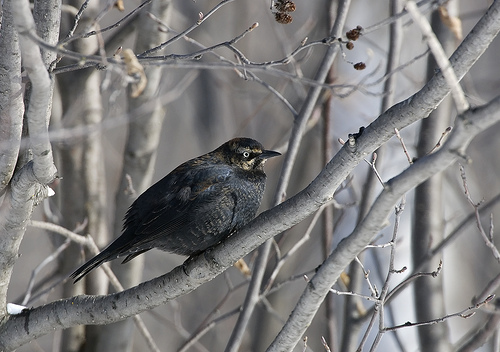
the bird has a very small head and bill while also being fat and covered in black plumage.
a medium sized bird with a black belly, and a bill that curves downwardsa small bird with a grey breast with brown speckles, with a brown crown, and brown and cream colored nape.
this is a fat, black bird with blue in the breast and wingbars.
this plump black bird has a thin black beak and long, straight black tail feathers.
this bird has feathers that are black and has a rotund body
this bird is black in color, with a sharp black beak.
a small bird with a black and blue covering and a short, pointed, black beak.
this bird has a white eyering, black breast and bill
this bird has a pointed black bill, with a black breast.
Species: Rusty Blackbird